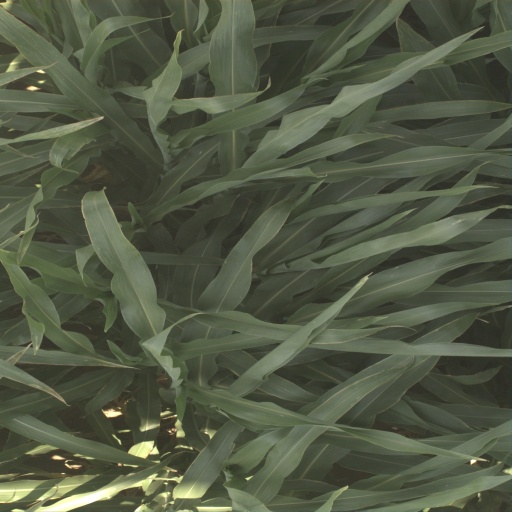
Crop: sorghum